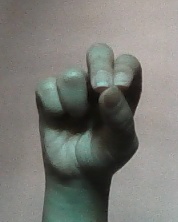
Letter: gaaf